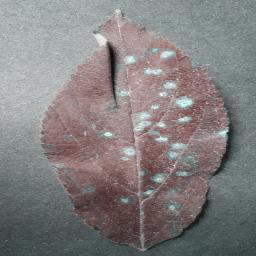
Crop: apple
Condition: cedar_rust